Cargo

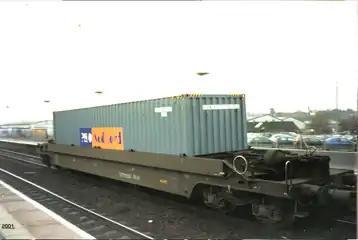
P&O Nedlloyd intermodal container in a tiphook intermodal freight well wagon at Banbury station. England, 2001

Trains are capable of transporting a large number of containers that come from shipping ports. Trains are also used to transport water, cement, grain, steel, wood and coal. They are used because they can carry a large amount and generally have a direct route to the destination. Under the right circumstances, freight transport by rail is more economical and energy efficient than by road, mainly when carried in bulk or over long distances.